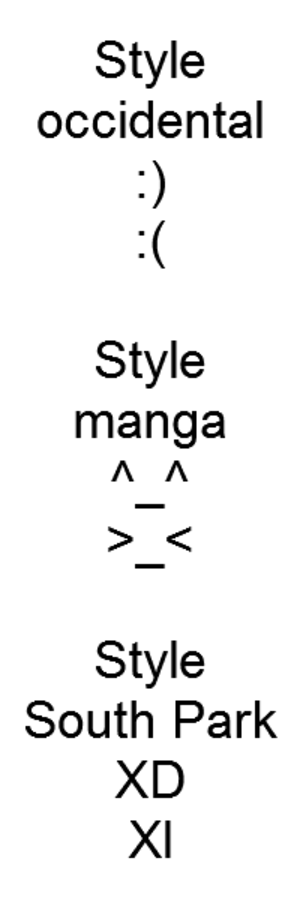
Une émoticône est une courte figuration symbolique d'une émotion, d'un état d'esprit, d'un ressenti, d'une ambiance ou d'une intensité, utilisée dans un discours écrit.